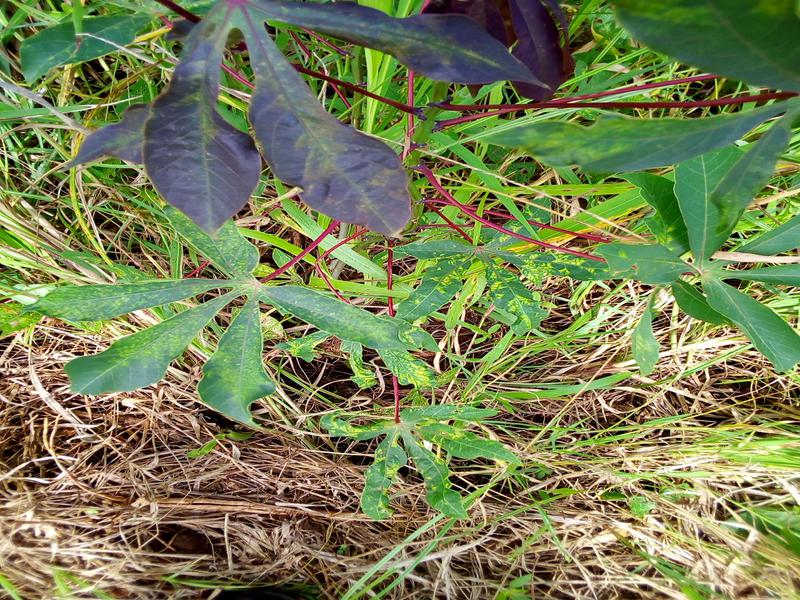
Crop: cassava
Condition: mosaic_disease